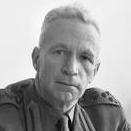
Age: 52